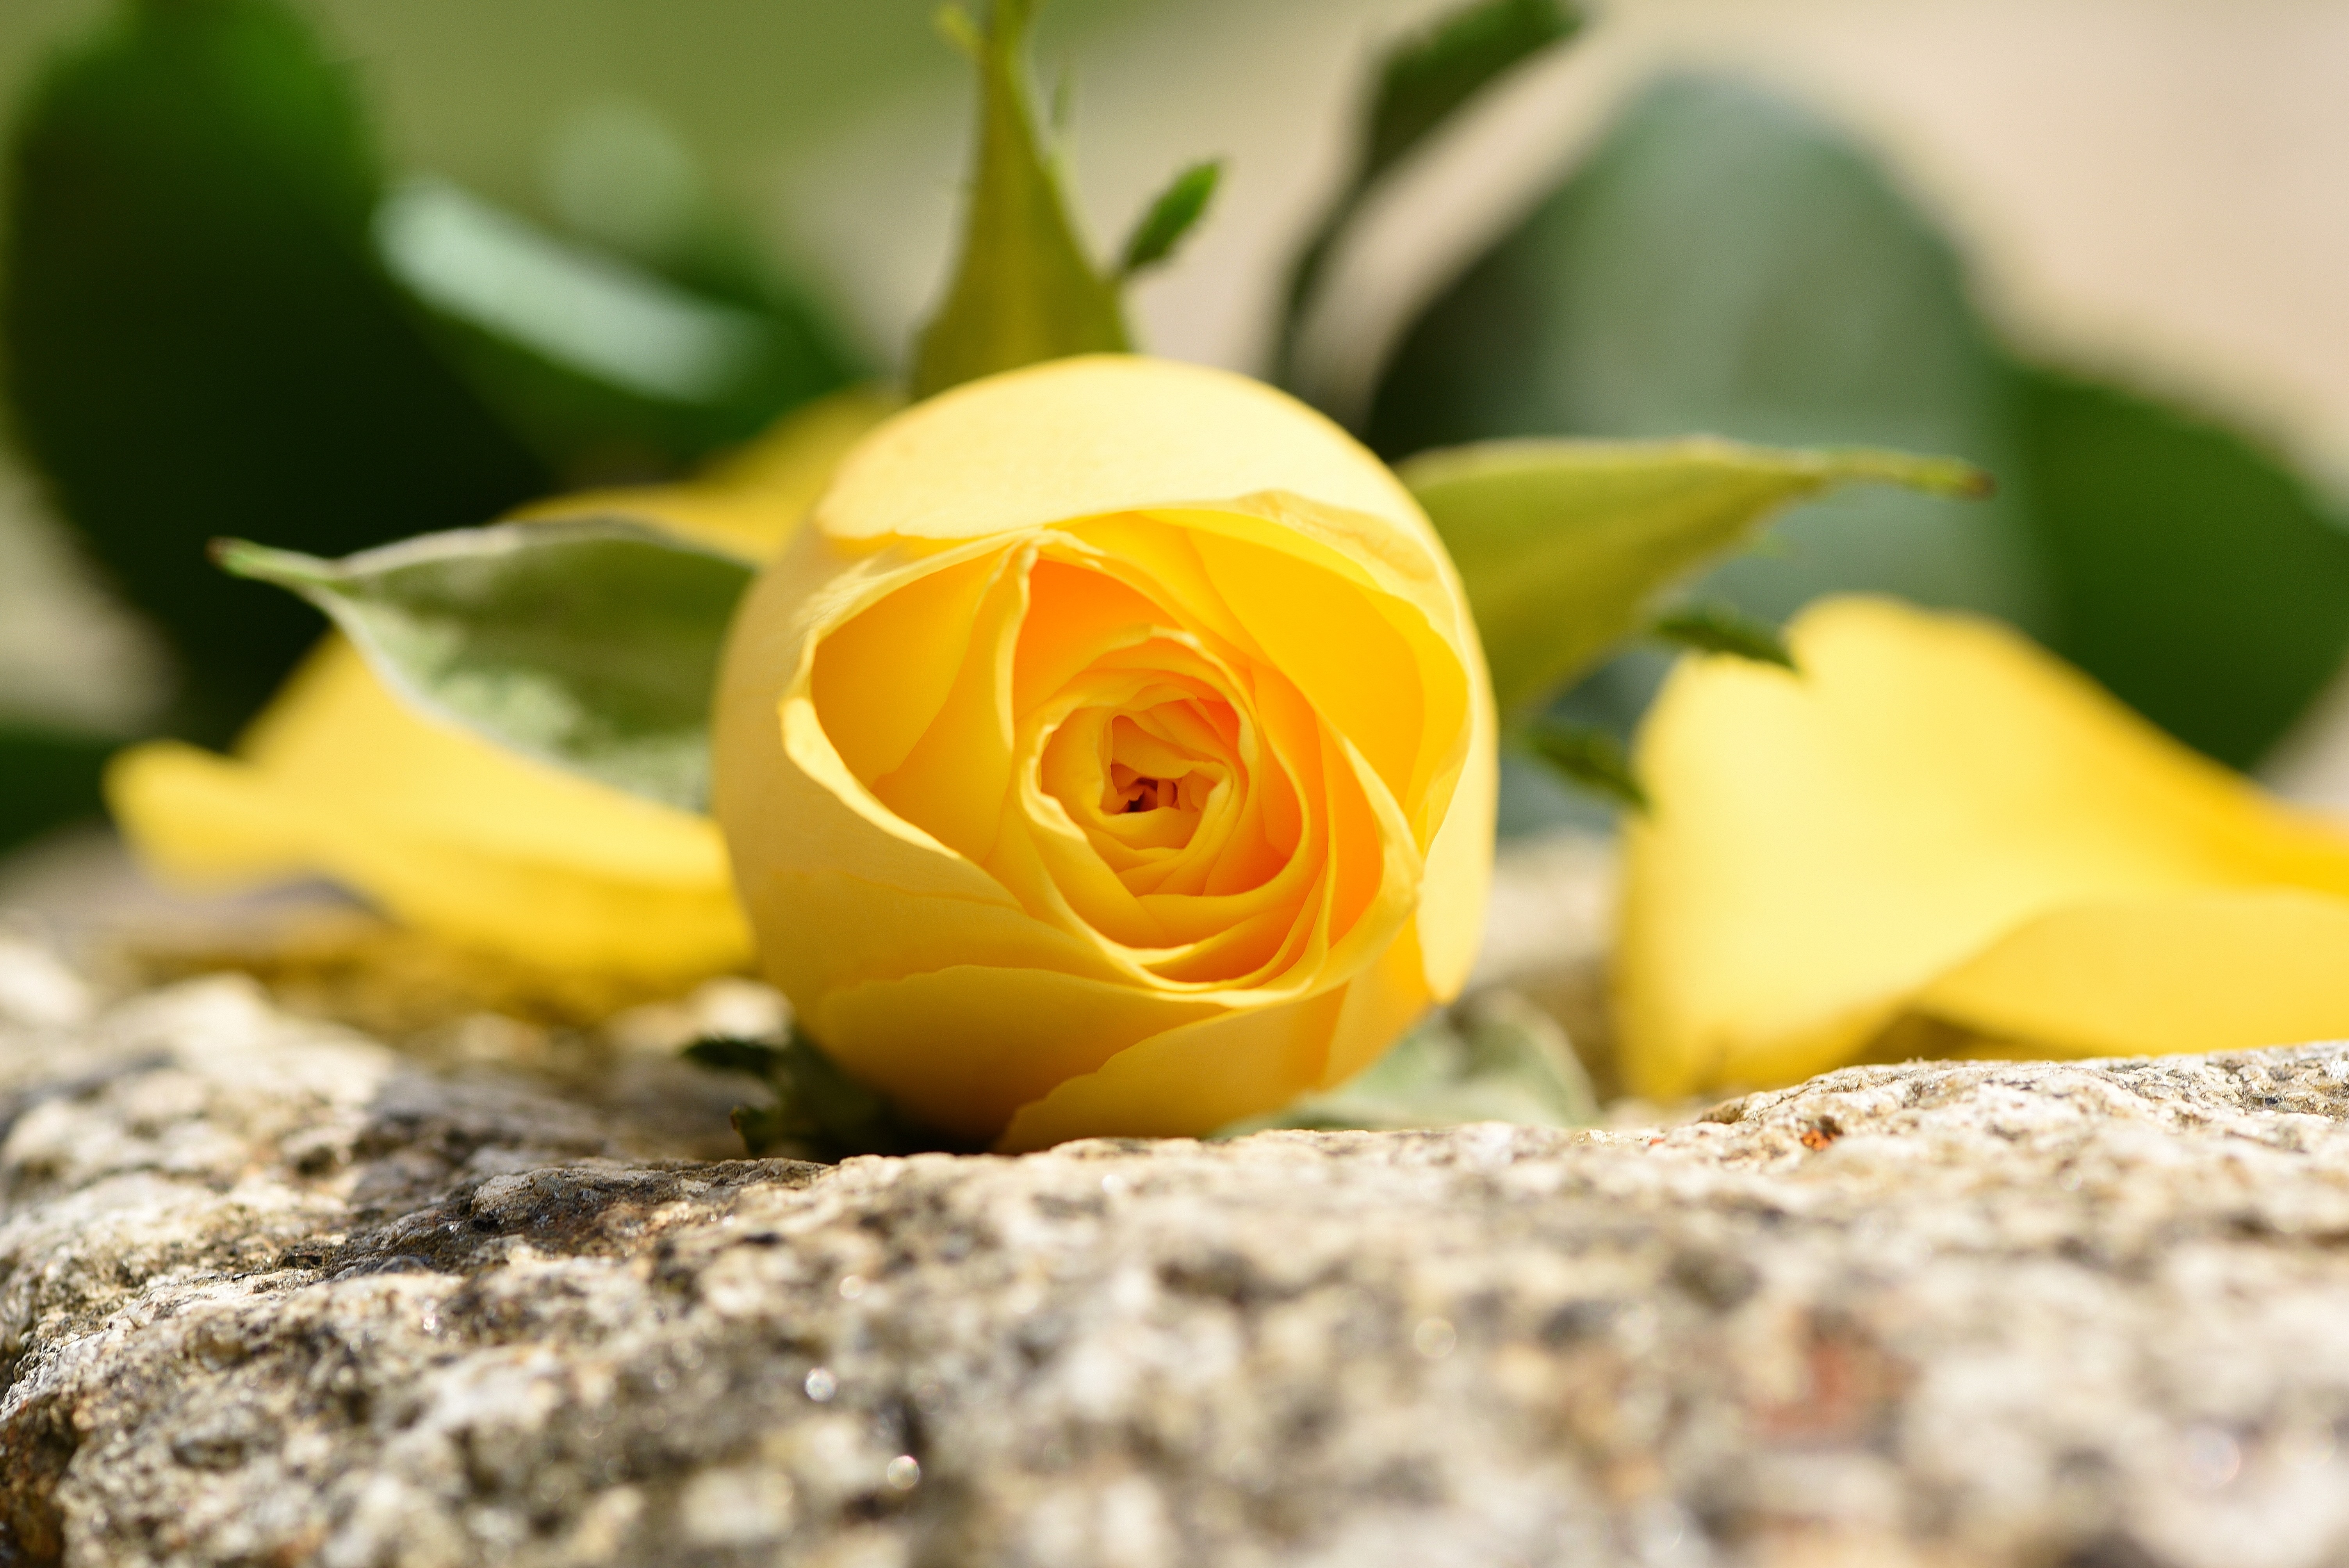
blossom, plant, photography, leaf, flower, petal, bloom, stone, rose, food, produce, yellow, close, flora, yellow flower, close up, closed, macro photography, flowering plant, schnittblume, land plant